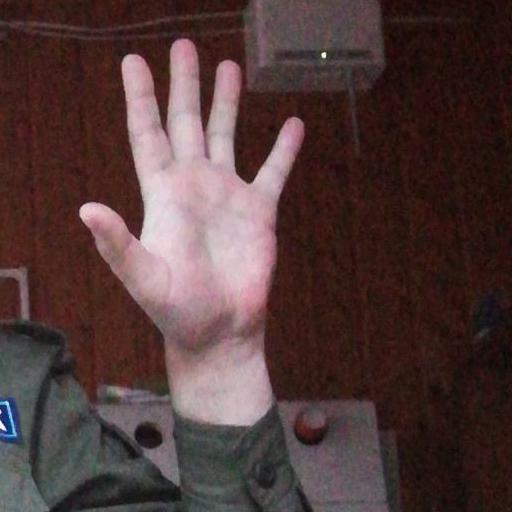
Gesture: palm